Thaksin Shinawatra

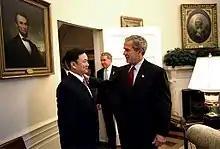
U.S. President George W. Bush meets with Prime Minister Thaksin Shinawatra of Thailand in the Oval Office Tuesday, June 10, 2003

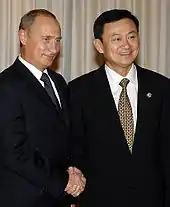
Thaksin in a meeting with the President of Russia, Vladimir Putin, in October 2003

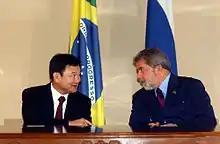
Thaksin in a meeting with the President of Brazil, Lula da Silva, 2004

Thaksin Shinawatra was the first prime minister of Thailand to complete a full term in office, and his rule is generally agreed to have been one of the most distinctive in the country's modern history. He initiated many eye-catching policies that distinguished him from his predecessors. They affected the economy, public health, education, energy, social order, drug suppression and international relations. He gained one re-election victory.